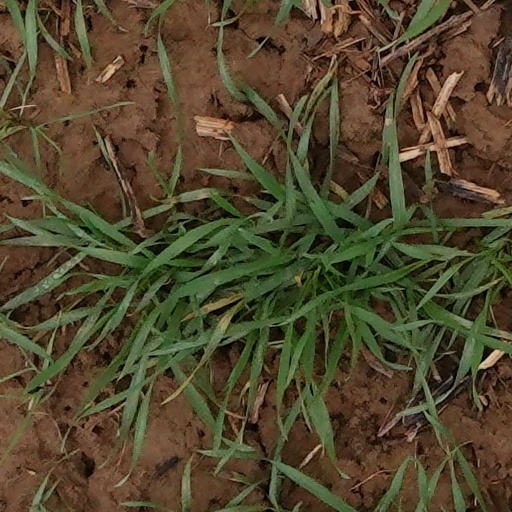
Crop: wheat